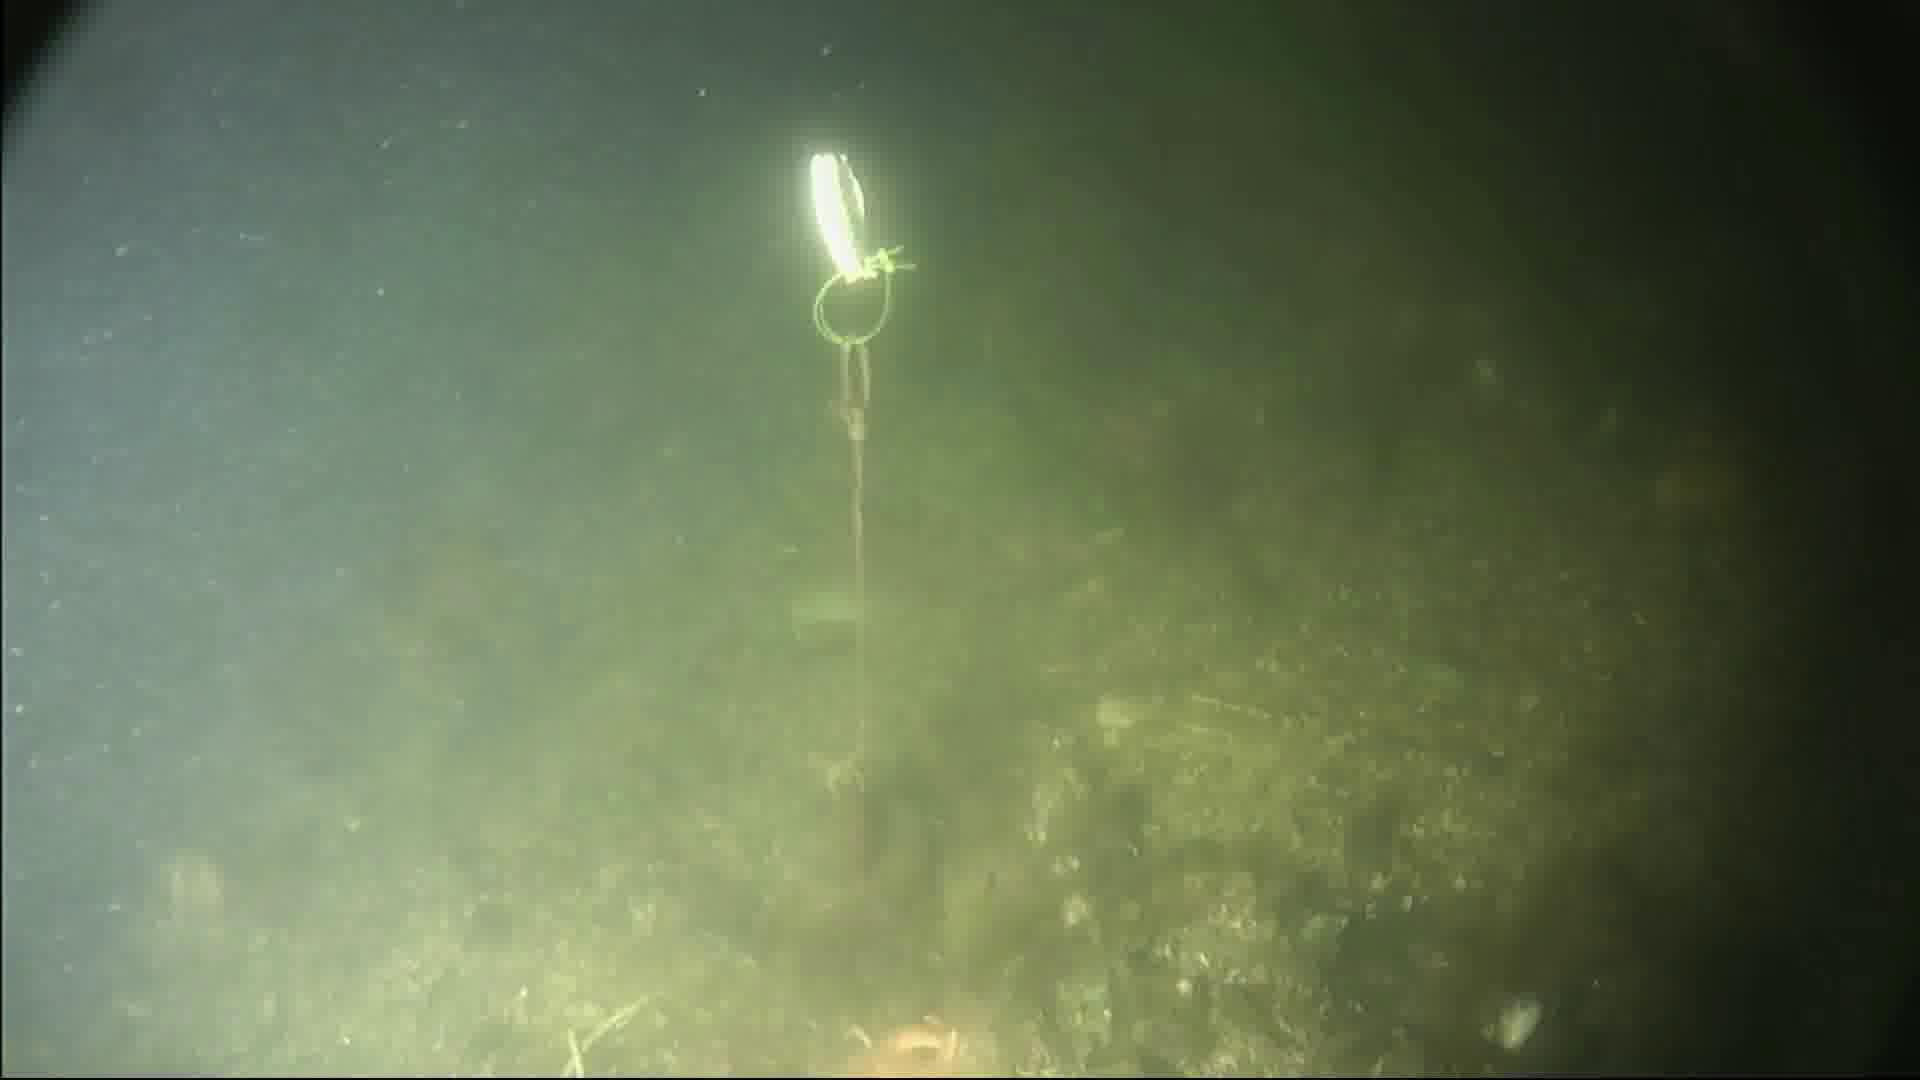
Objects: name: starfish
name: crab